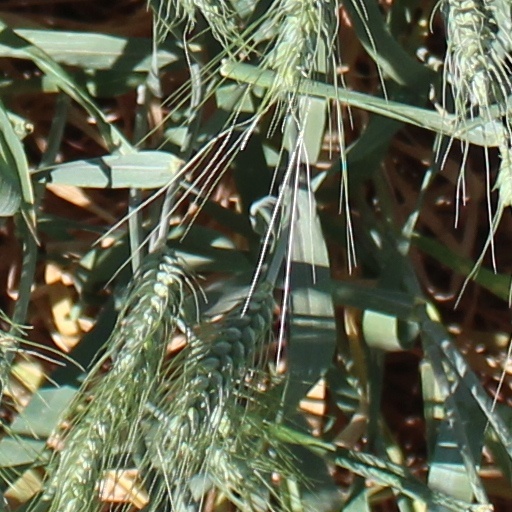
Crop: wheat